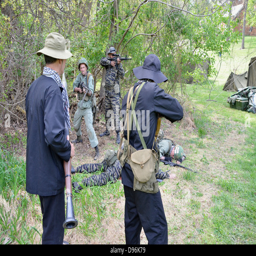
soldier confront soldiers in a reenactment .